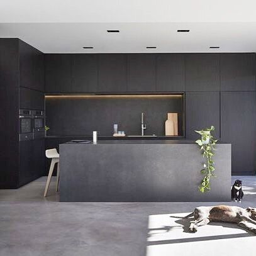
what about a luxury black kitchen ?